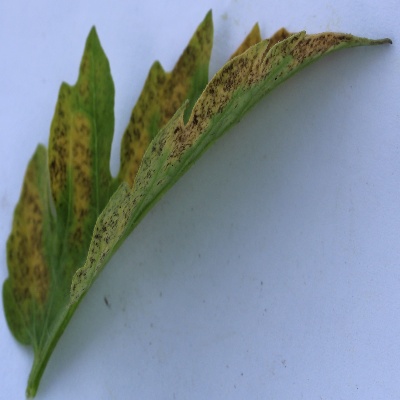
Crop: Tomato
Condition: septoria leaf spot